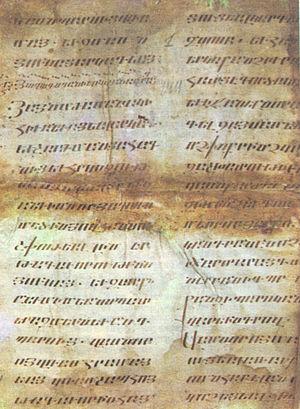
Histoire de l'Arménie, Moïse de Khorène, patarik 1411, Matenadaran, Erevan, Arménie. X-XI s.
Saint Mesrop, dit aussi Machtots, né en l'an 362 dans le village de Hatsekats, en Taronide, près du lac de Van, en Arménie occidentale et mort le 17 février 440, à Vagharchapat, est un moine, lettré, linguiste missionnaire chrétien, traducteur de la Bible, théologien, saint de l'Église apostolique arménienne et de l'Église catholique arménienne.